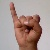
The image shows a hand gesture representing the letter 'I' in Indian Sign Language.